Mark Grudzielanek

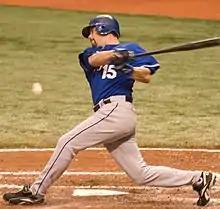
Grudzielanek with the Kansas City Royals in 2007

Grudzielanek signed a contract on December 16, 2005, to be the second baseman for the Kansas City Royals. He won the Gold Glove Award in for second basemen in the American League. He played with the Royals for three seasons, appearing in 336 games, with a .300 batting average.